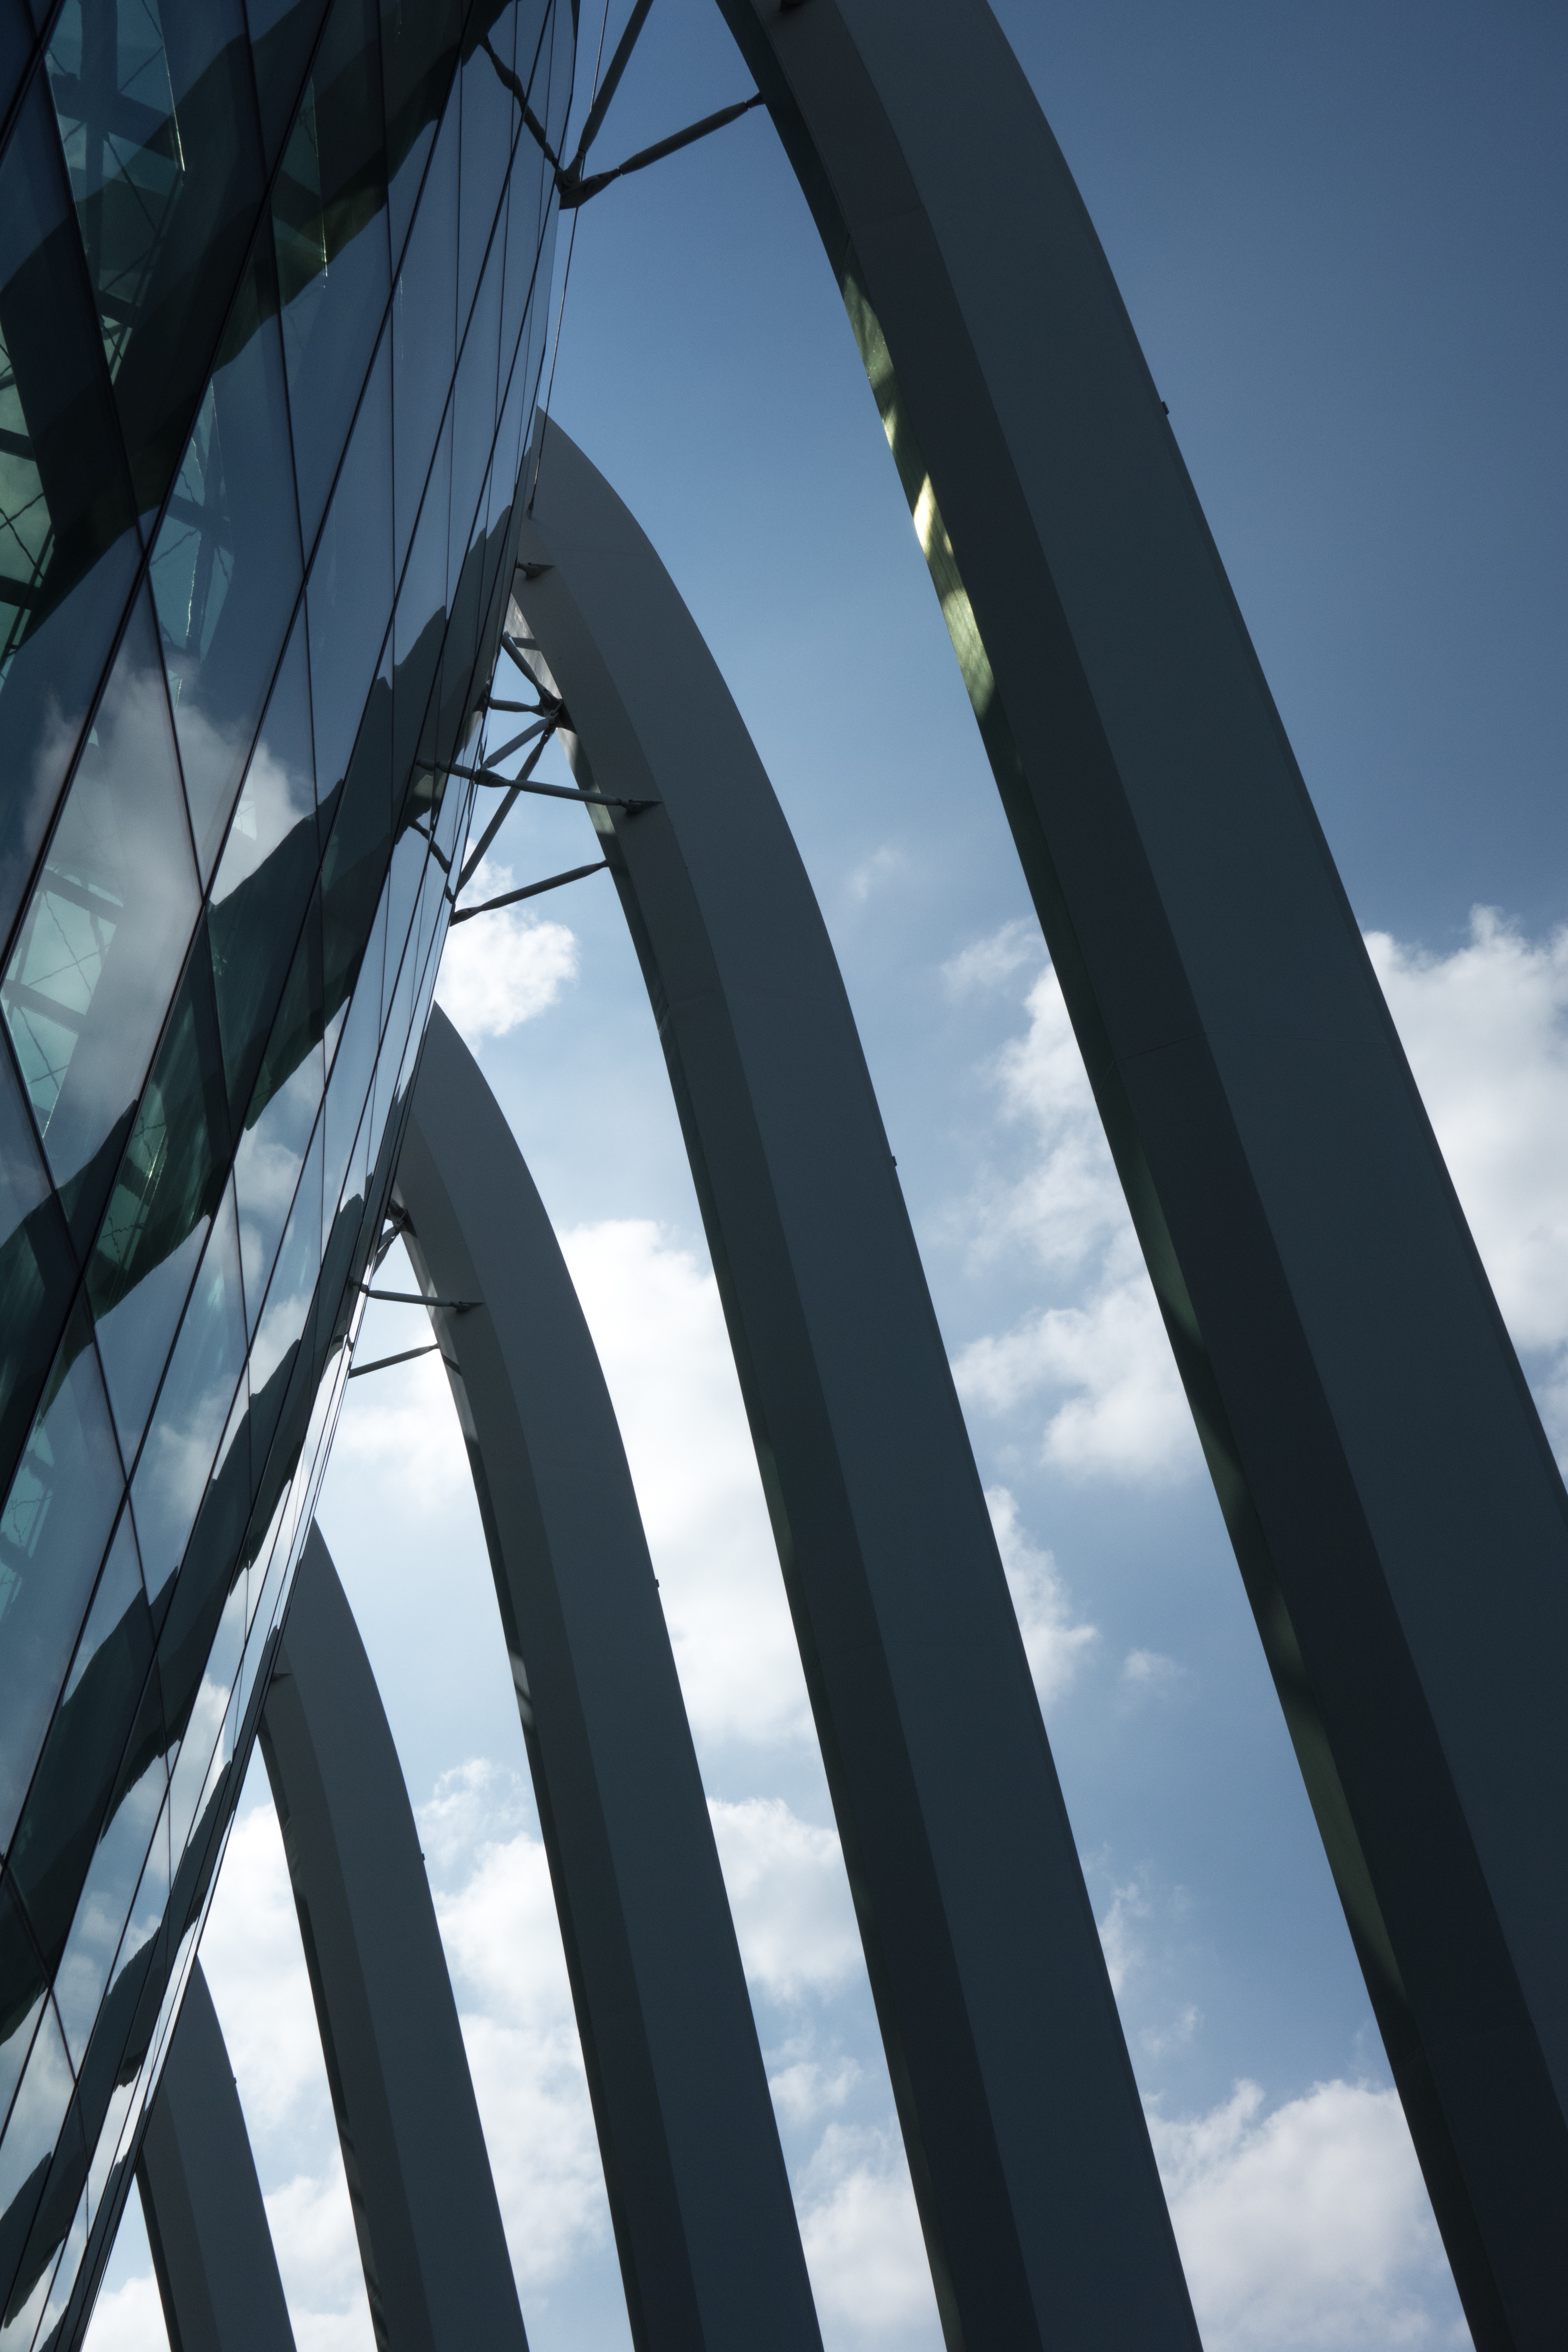
architecture, structure, sky, bridge, skyscraper, arch, line, reflection, tower, mast, landmark, blue